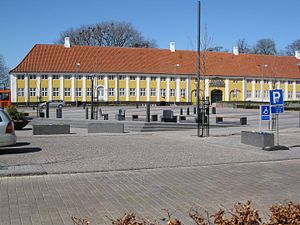
Fredede bygninger i Kalundborg Kommune
Det tidligere Kaalund Kloster i Kalundborg.
Denne liste over fredede bygninger i Kalundborg Kommune viser alle fredede bygninger i Kalundborg Kommune, bortset fra kirker. Listen bygger på data fra Kulturarvsstyrelsen.